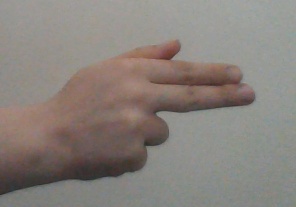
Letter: ghain